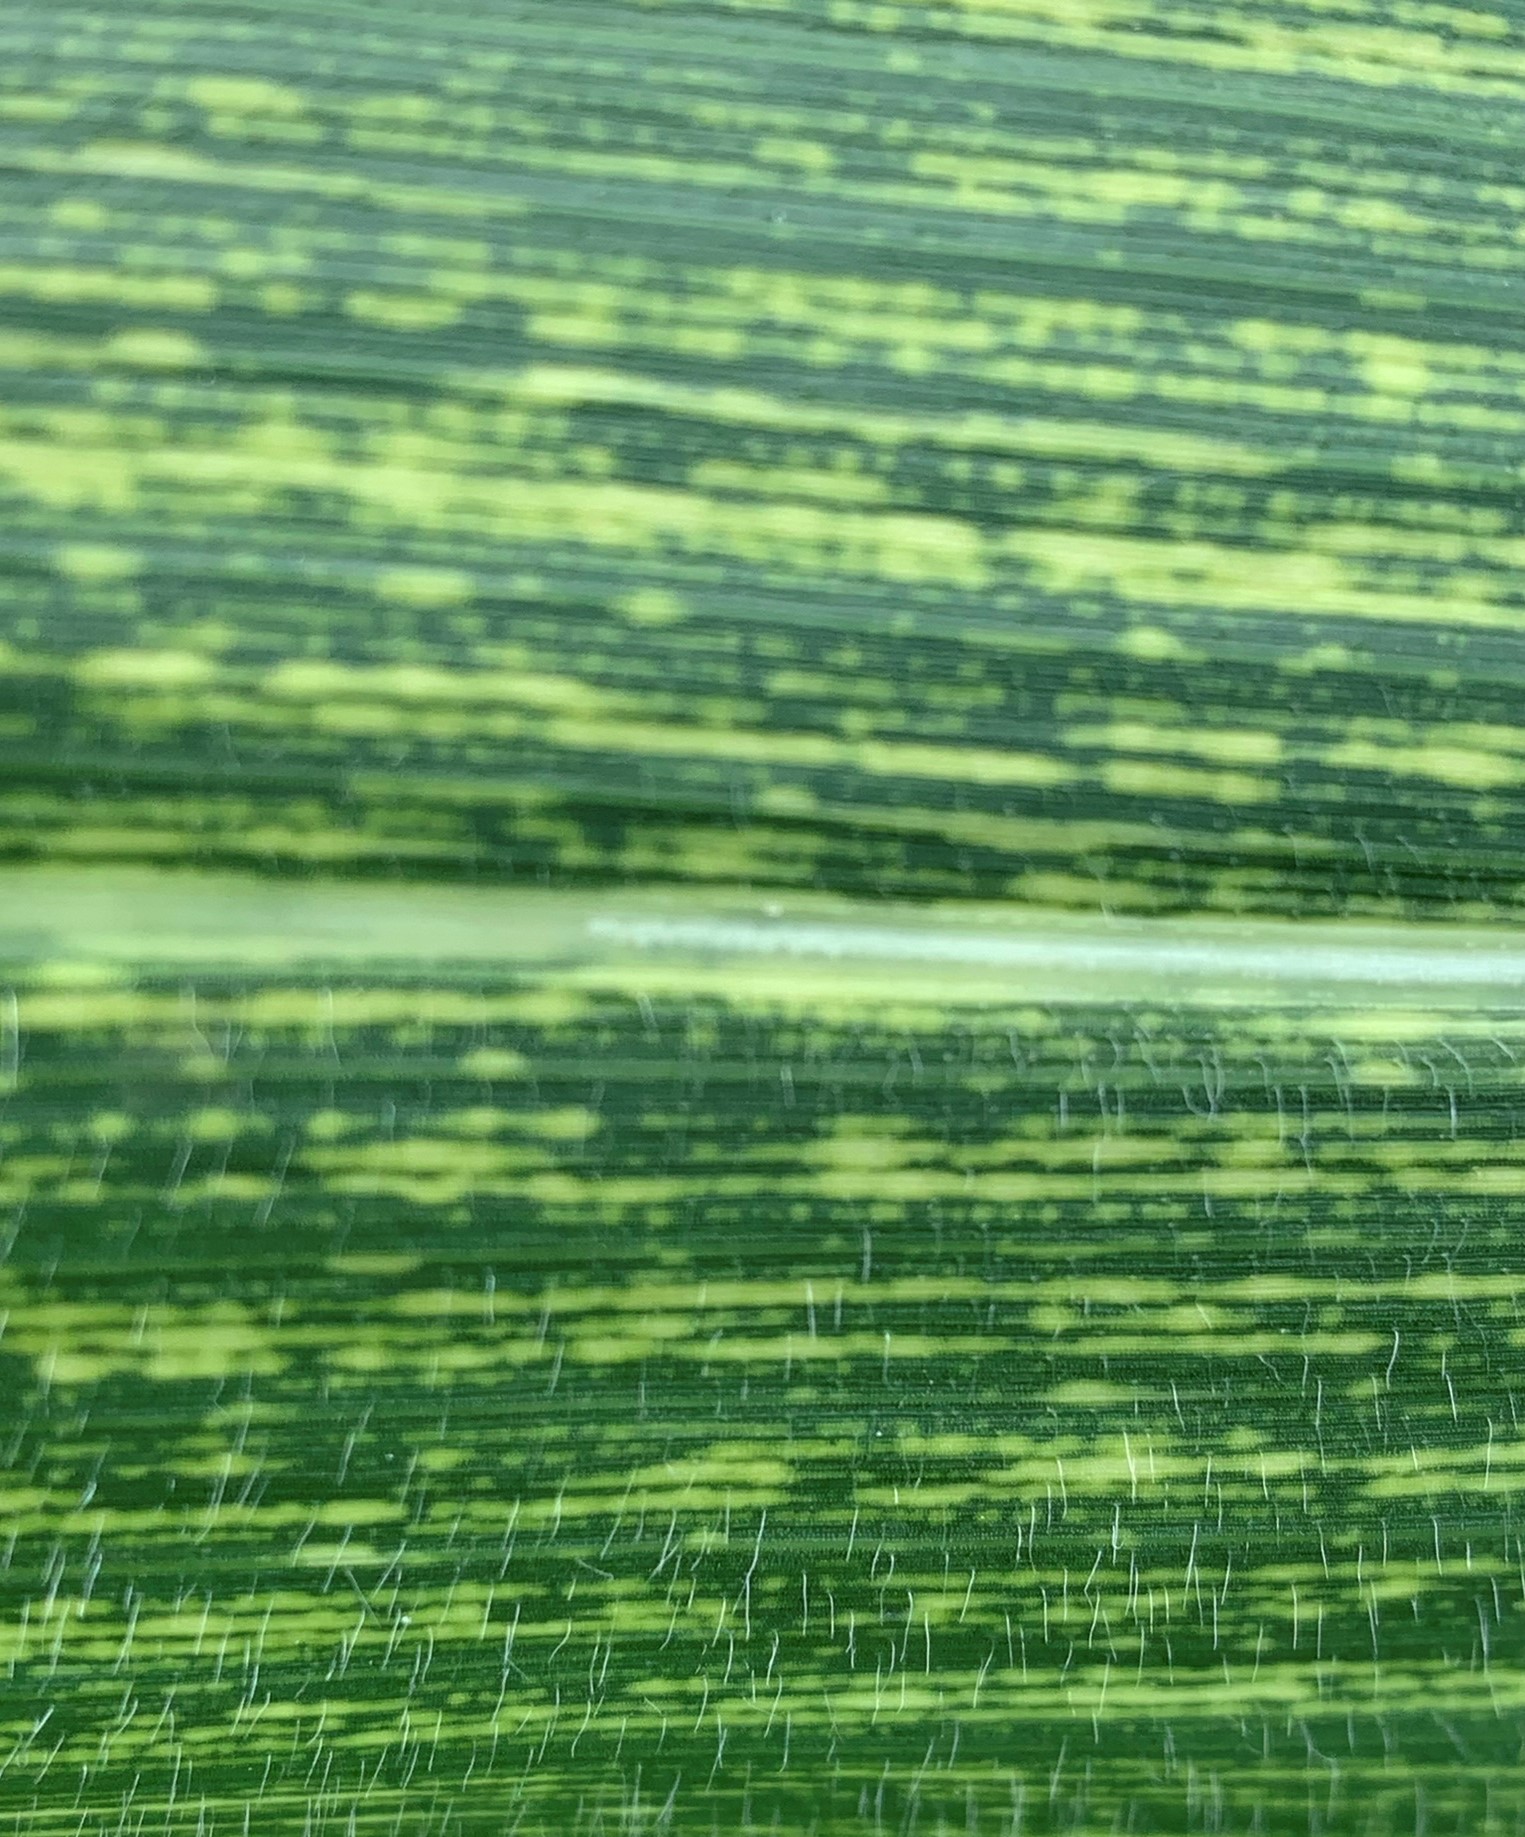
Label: MSV